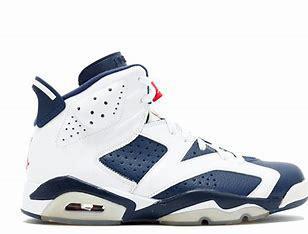
Brand: Jordan
Model: 6 Retro